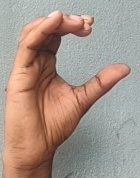
ASL sign: C